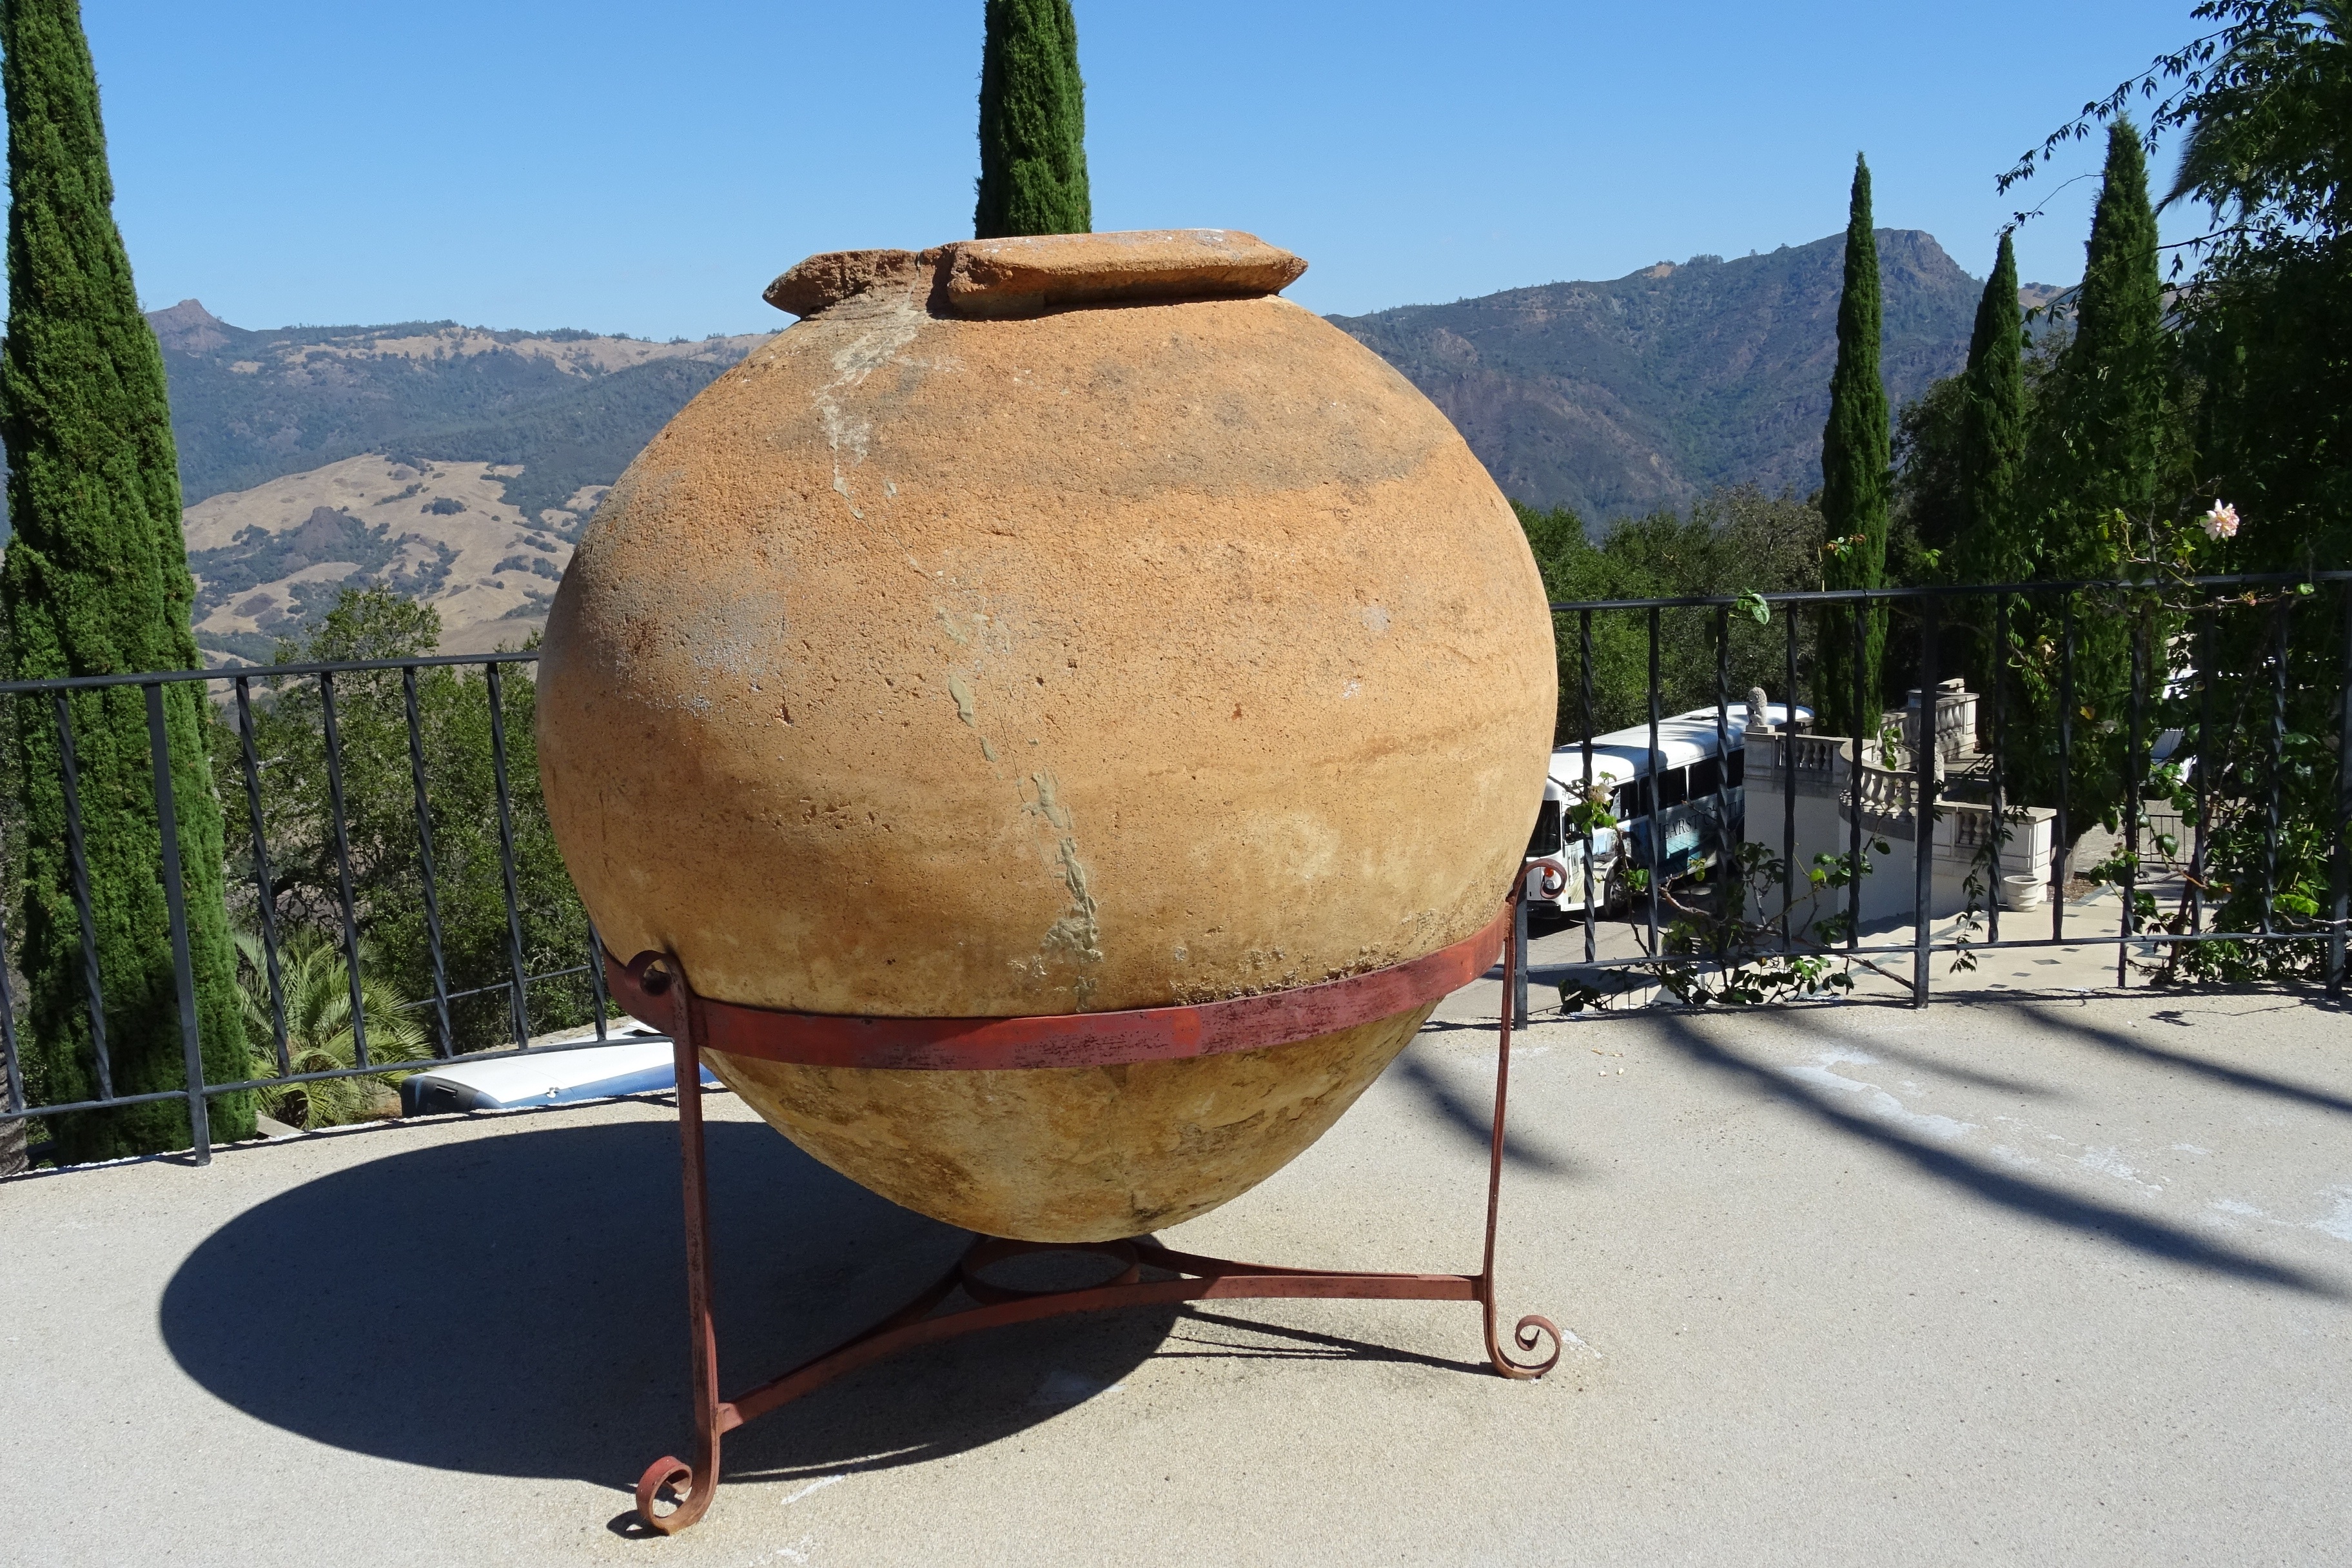
coast, architecture, wood, antique, building, pot, ranch, usa, america, castle, lighting, drum, california, terracotta, sculpture, piece, exhibit, dome, pacific, earthenware, monterey, man made object, san simeon, hearst castle